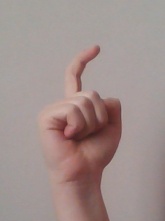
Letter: ra